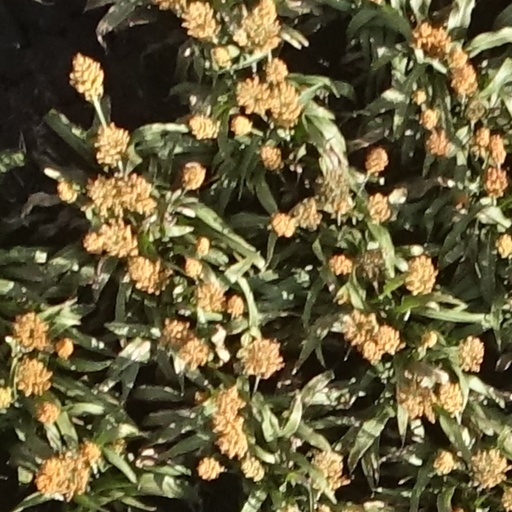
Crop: sorghum